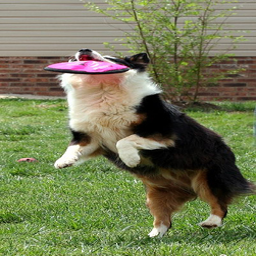
a dog jumping up to reach a pink frisbee
The dog is catching the frisbee in his mouth.
A dog is jumping up to catch a frisbee.
A black, white and brown dog biting a frisbee
A dog that is standing up with a frisbee.